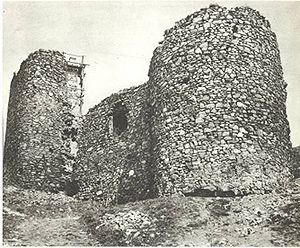
La forteresse de Žrnov était une forteresse médiévale serbe située sur le mont Avala, sur l'actuel territoire de la Ville de Belgrade, en Serbie.
Voždovac est une municipalité de Serbie située dans la Ville de Belgrade. Elle fait partie des 10 municipalités urbaines qui composent la ville de Belgrade proprement dite. Au recensement de 2011, elle comptait 157 152 habitants.
Avala est une montagne de Serbie. Son altitude est de 511 m. Elle domine la ville de Belgrade.